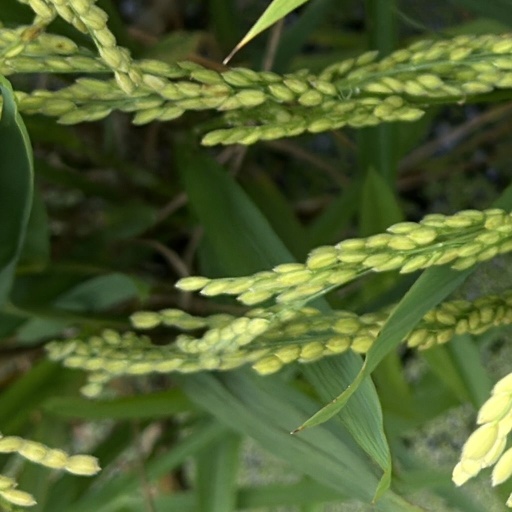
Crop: rice